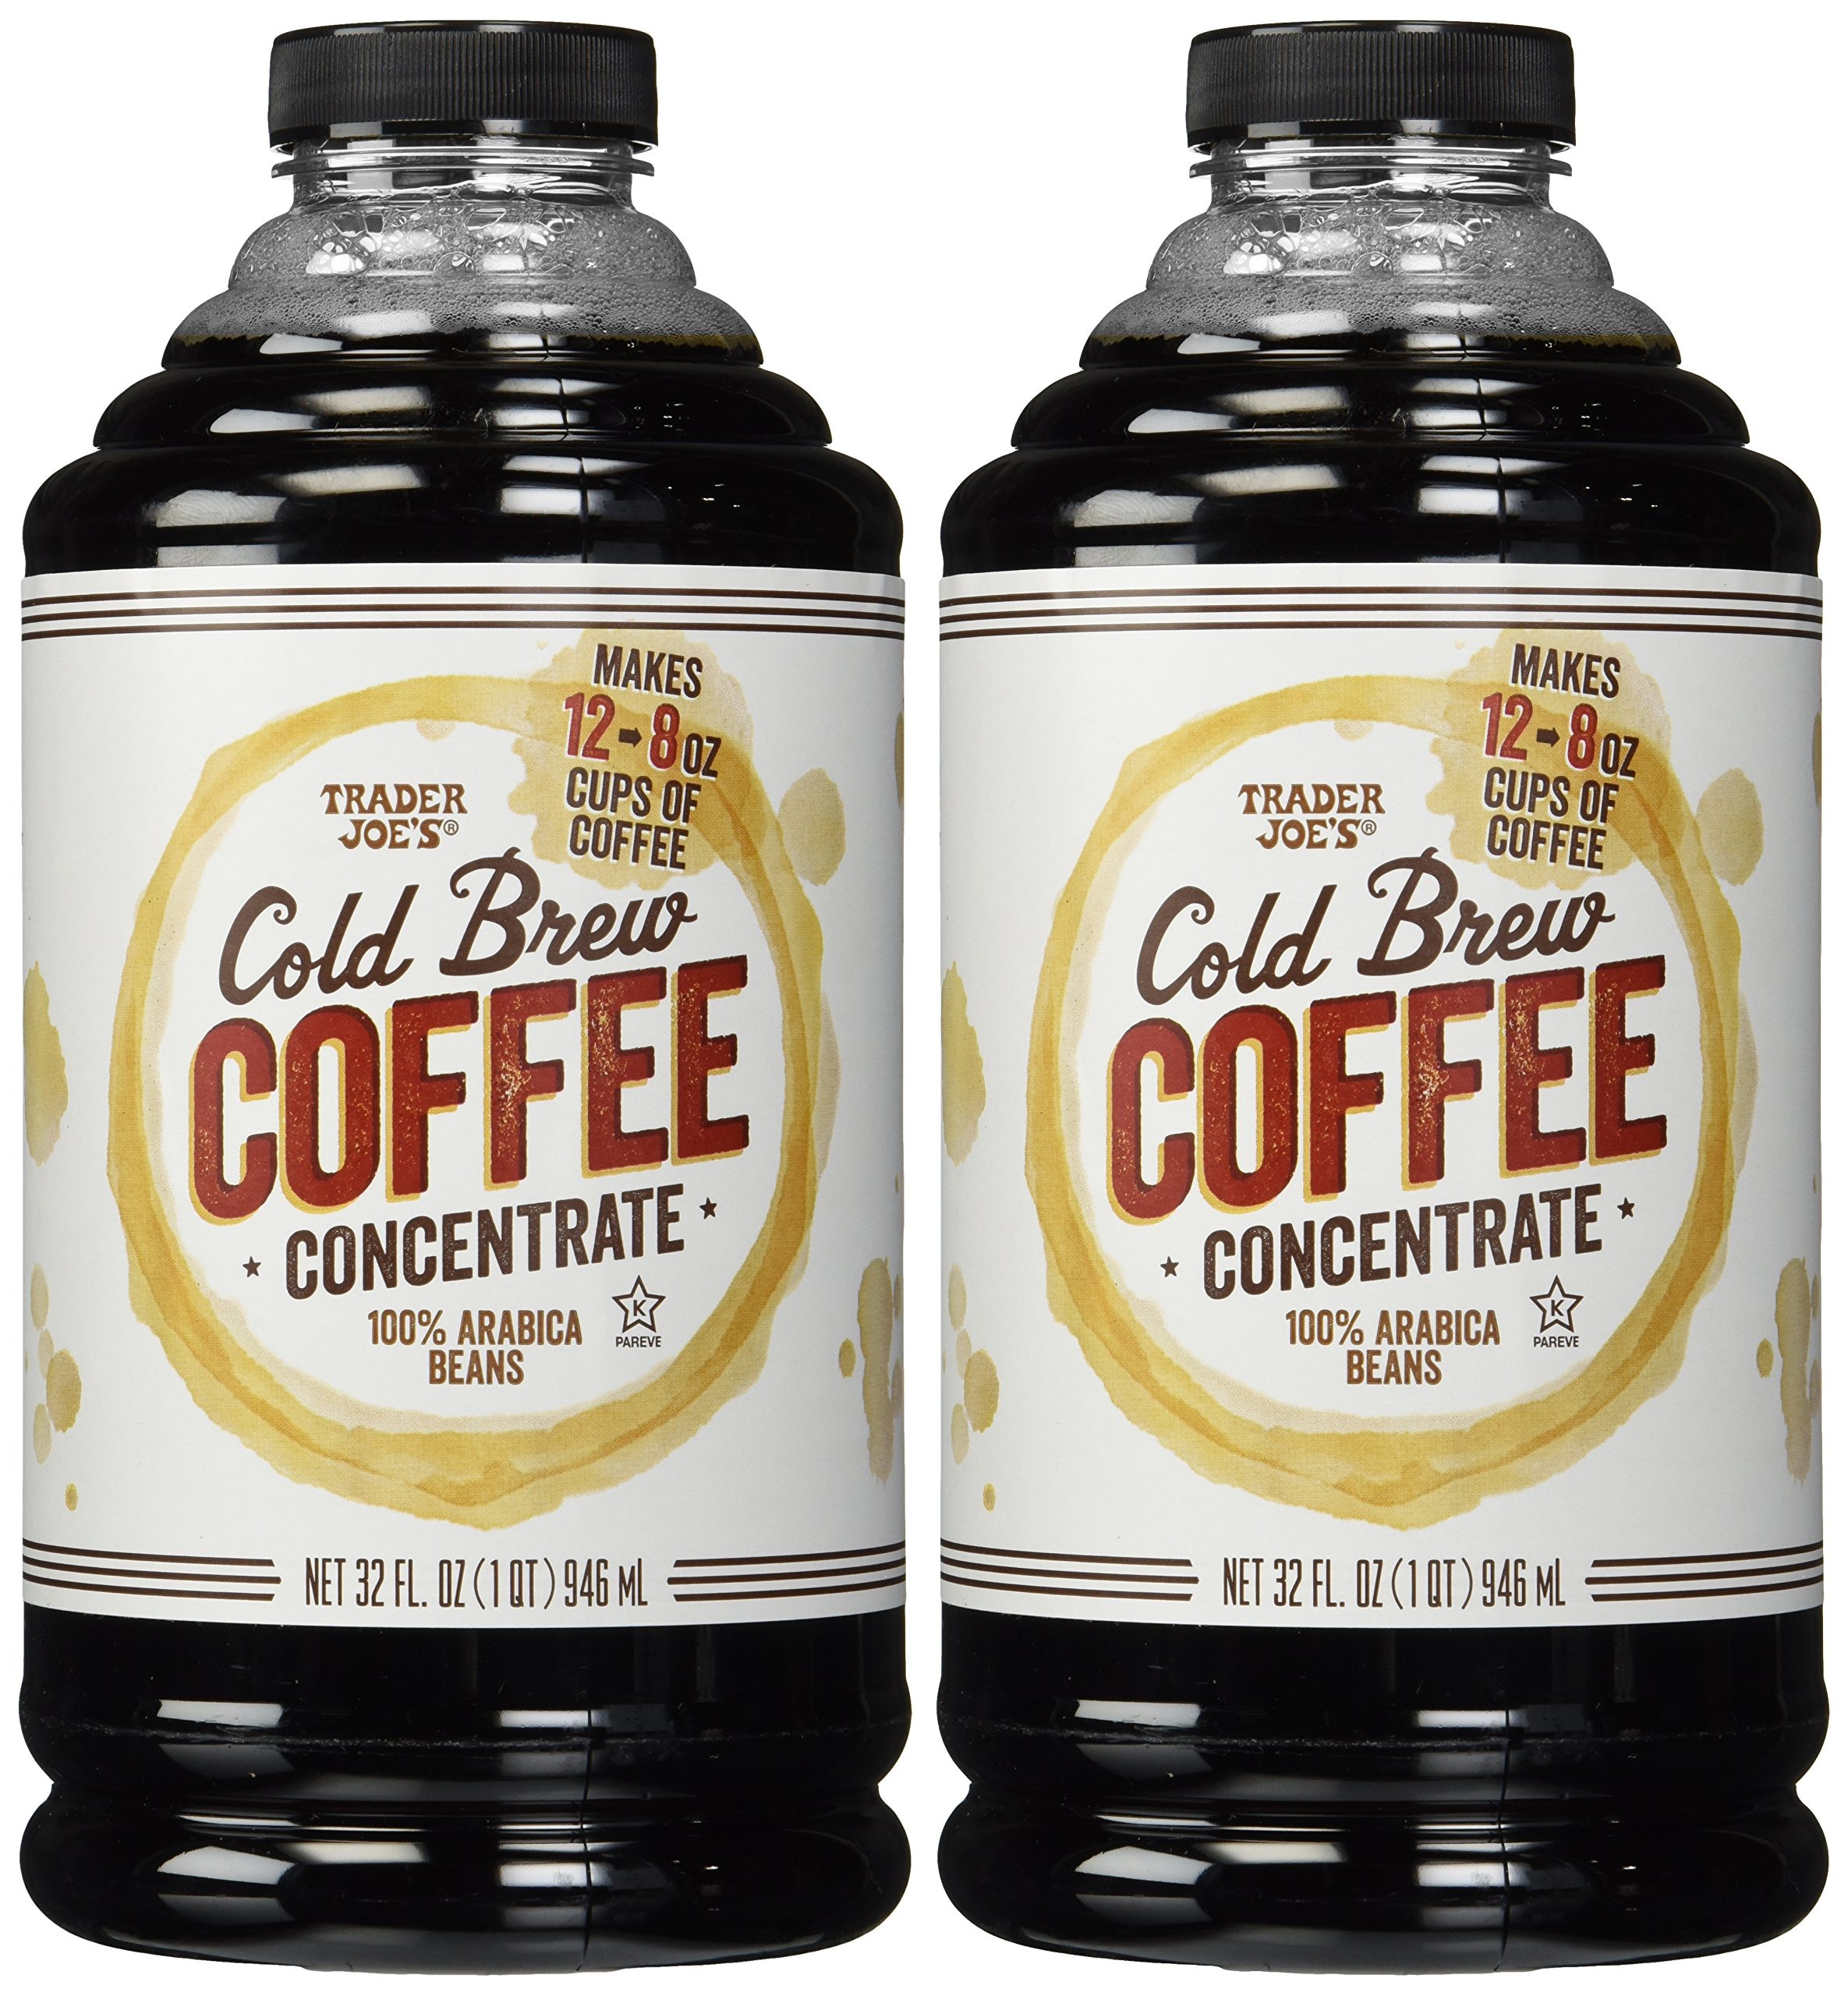
Item Name: Trader Joe's Cold Brew Coffee Concentrate 2 Pack
Value: 64.0
Unit: Fl Oz

Price: 43